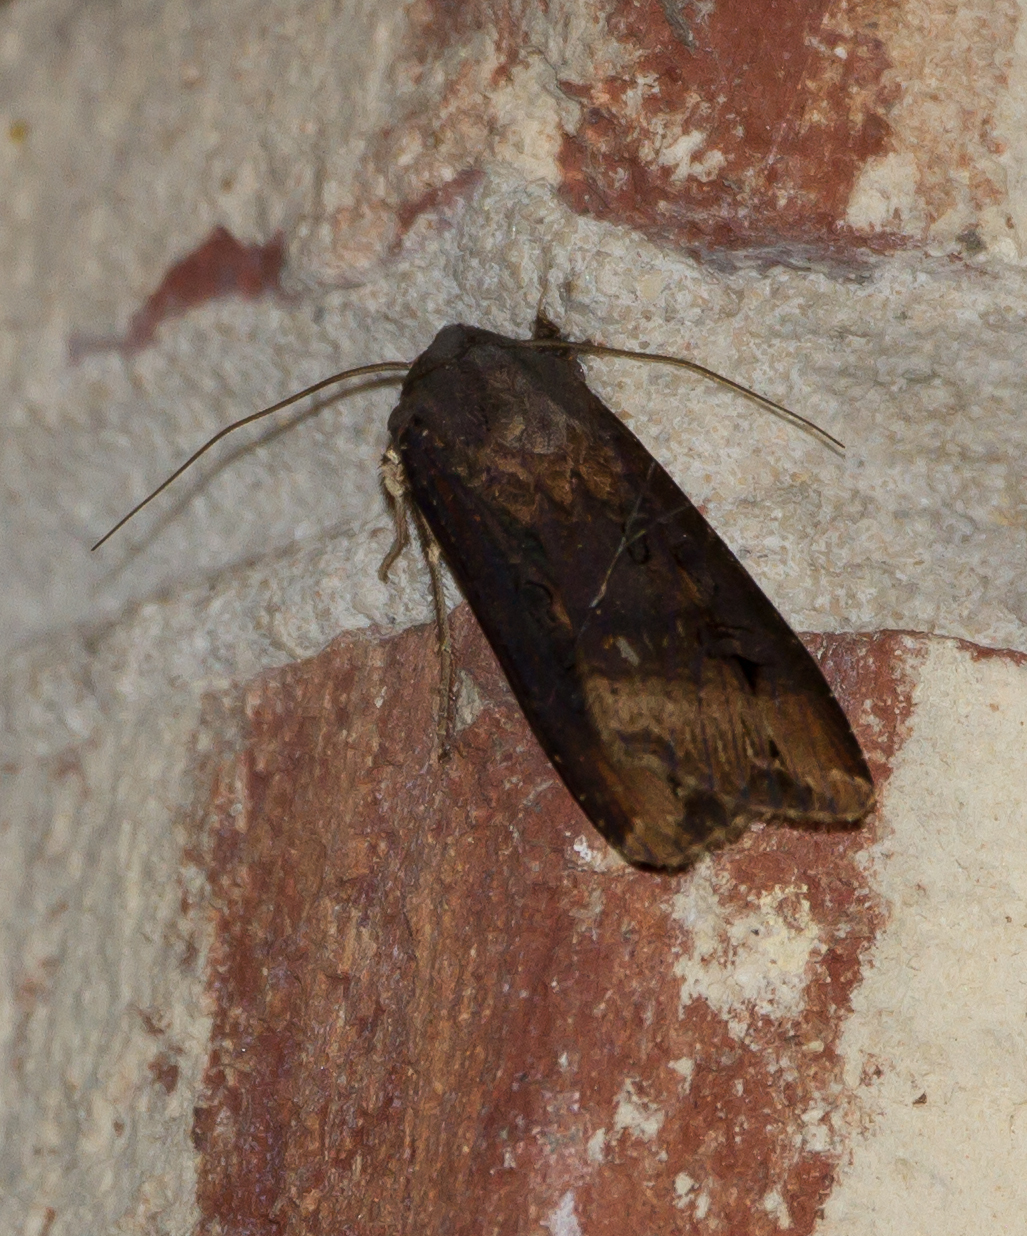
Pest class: cutworms